Zorro

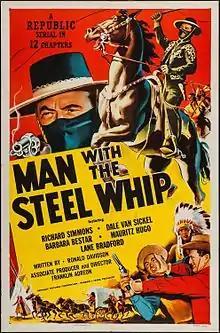
Poster from "Man with the Steel Whip (1954)"

Zorro inspired a similar pulp character known as El Coyote, created in 1943 by José Mallorquí. A sample superhero character called The Fox appearing in the "Supers" supplement of the GURPS role-playing system is also based on Zorro.